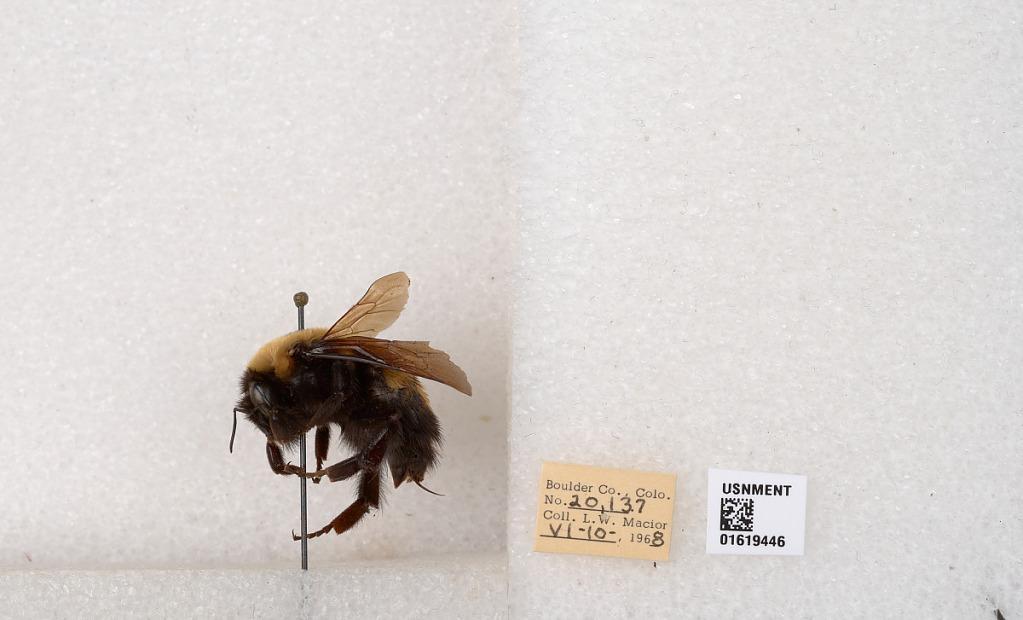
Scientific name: Bombus (Bombus) nevadensis Cresson